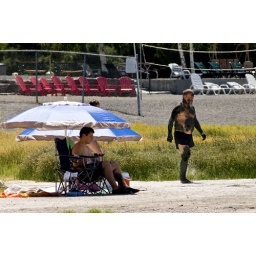
come on now, its in the water at soap lake